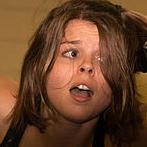
Age: 27